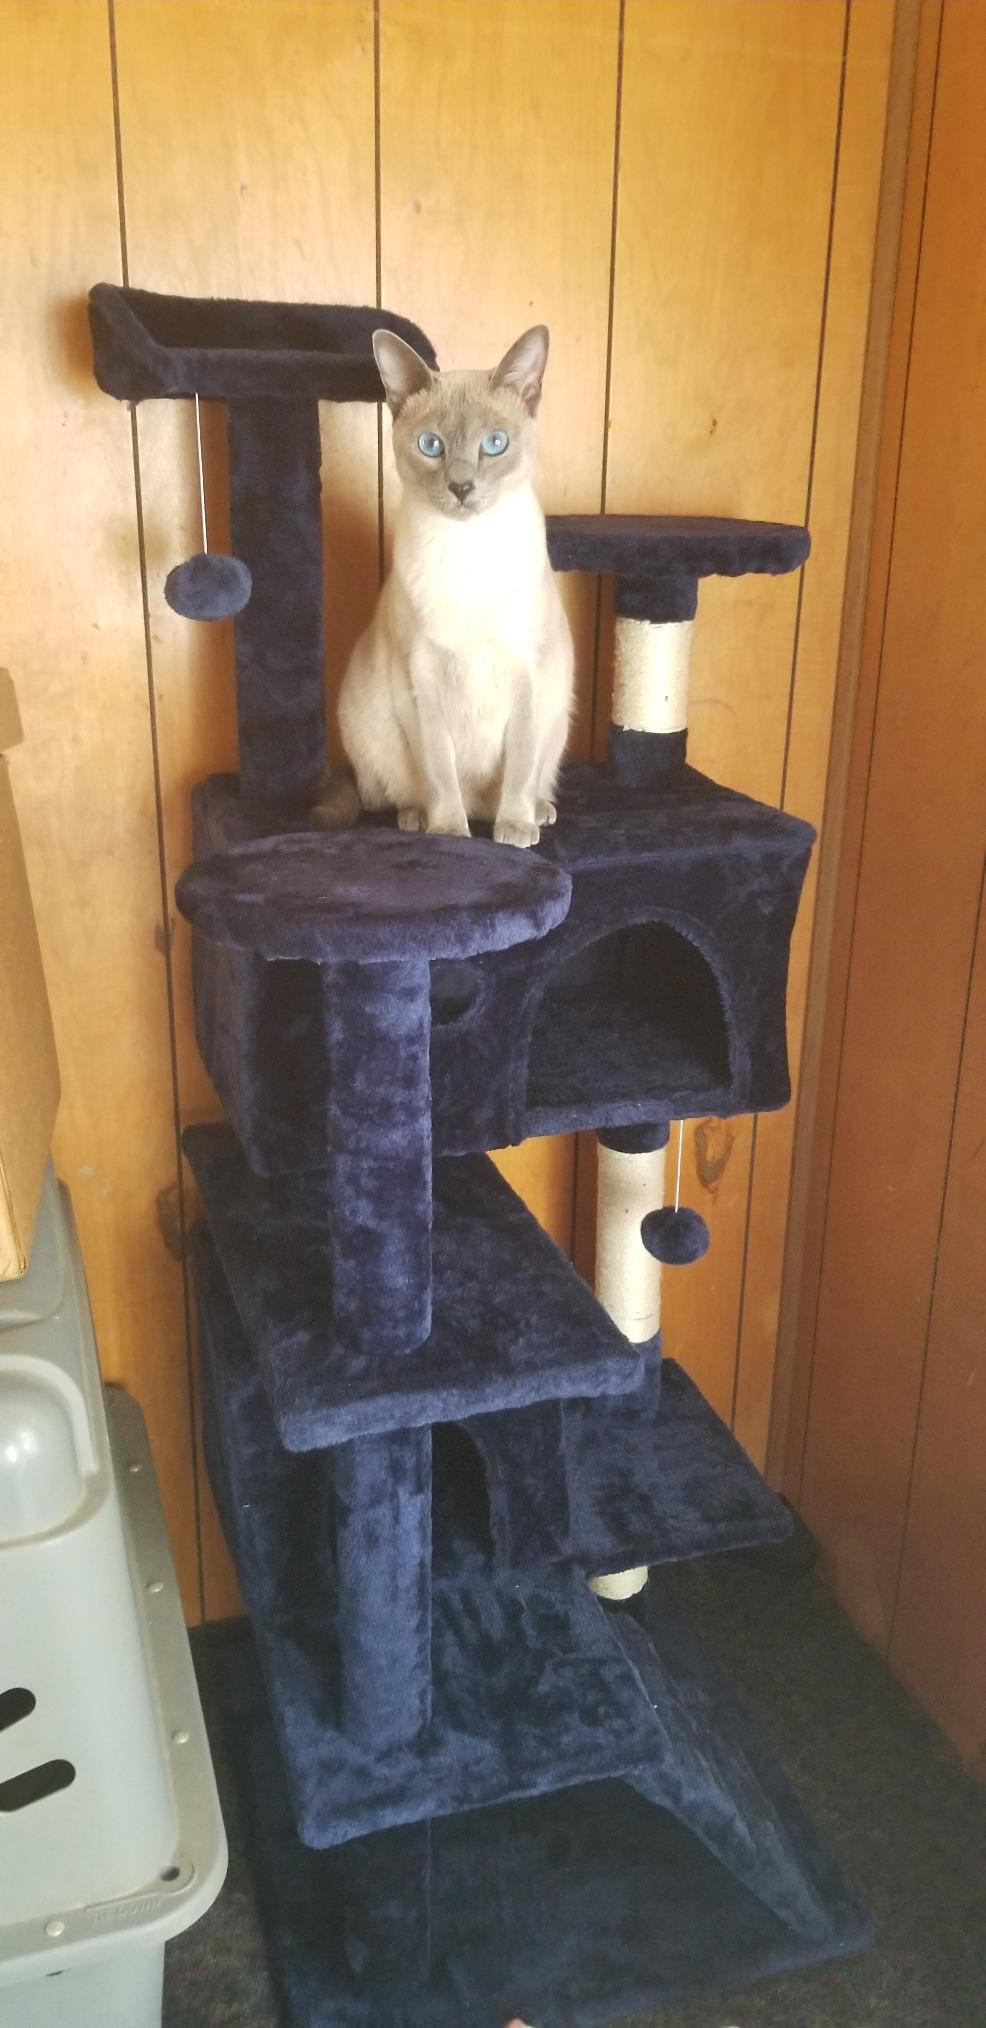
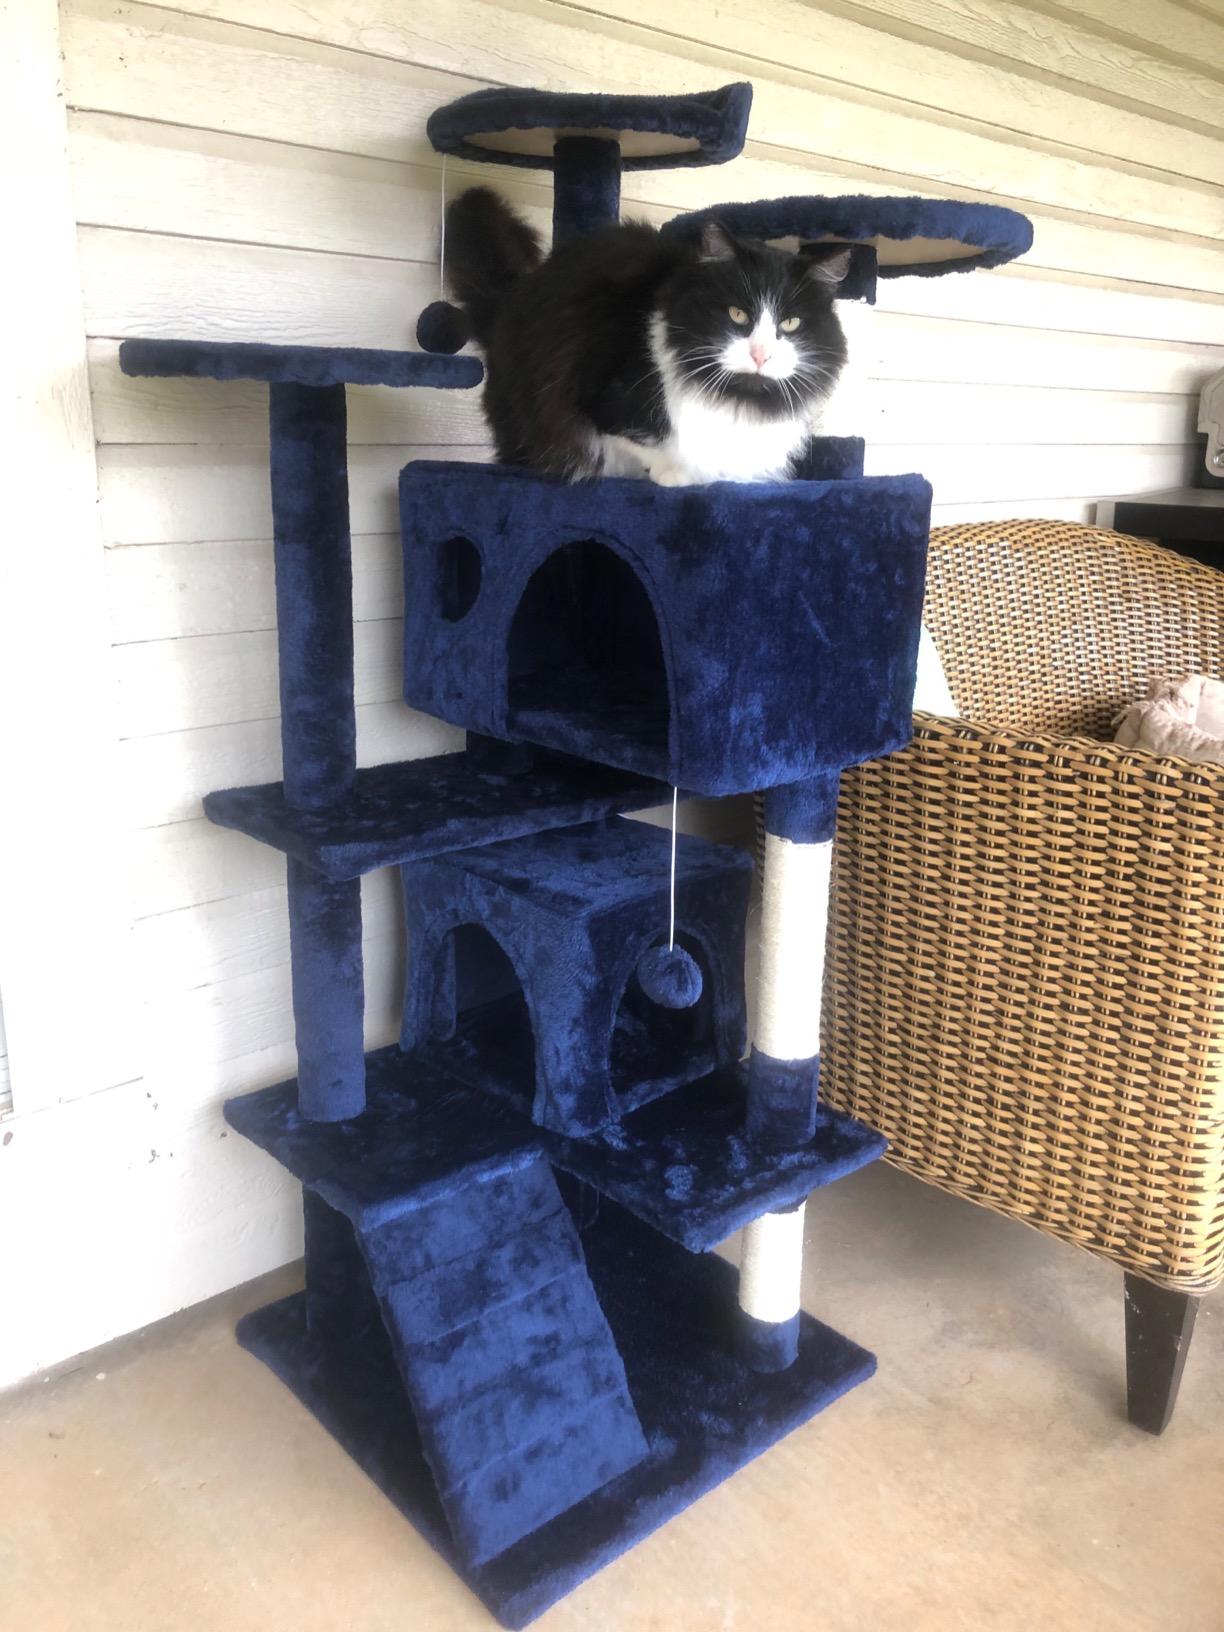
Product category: items_cat tree
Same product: yes